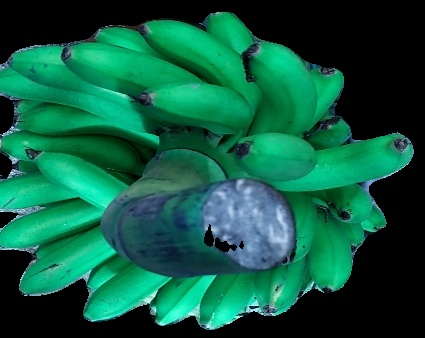
Variety: rasbale
Grade: grade1